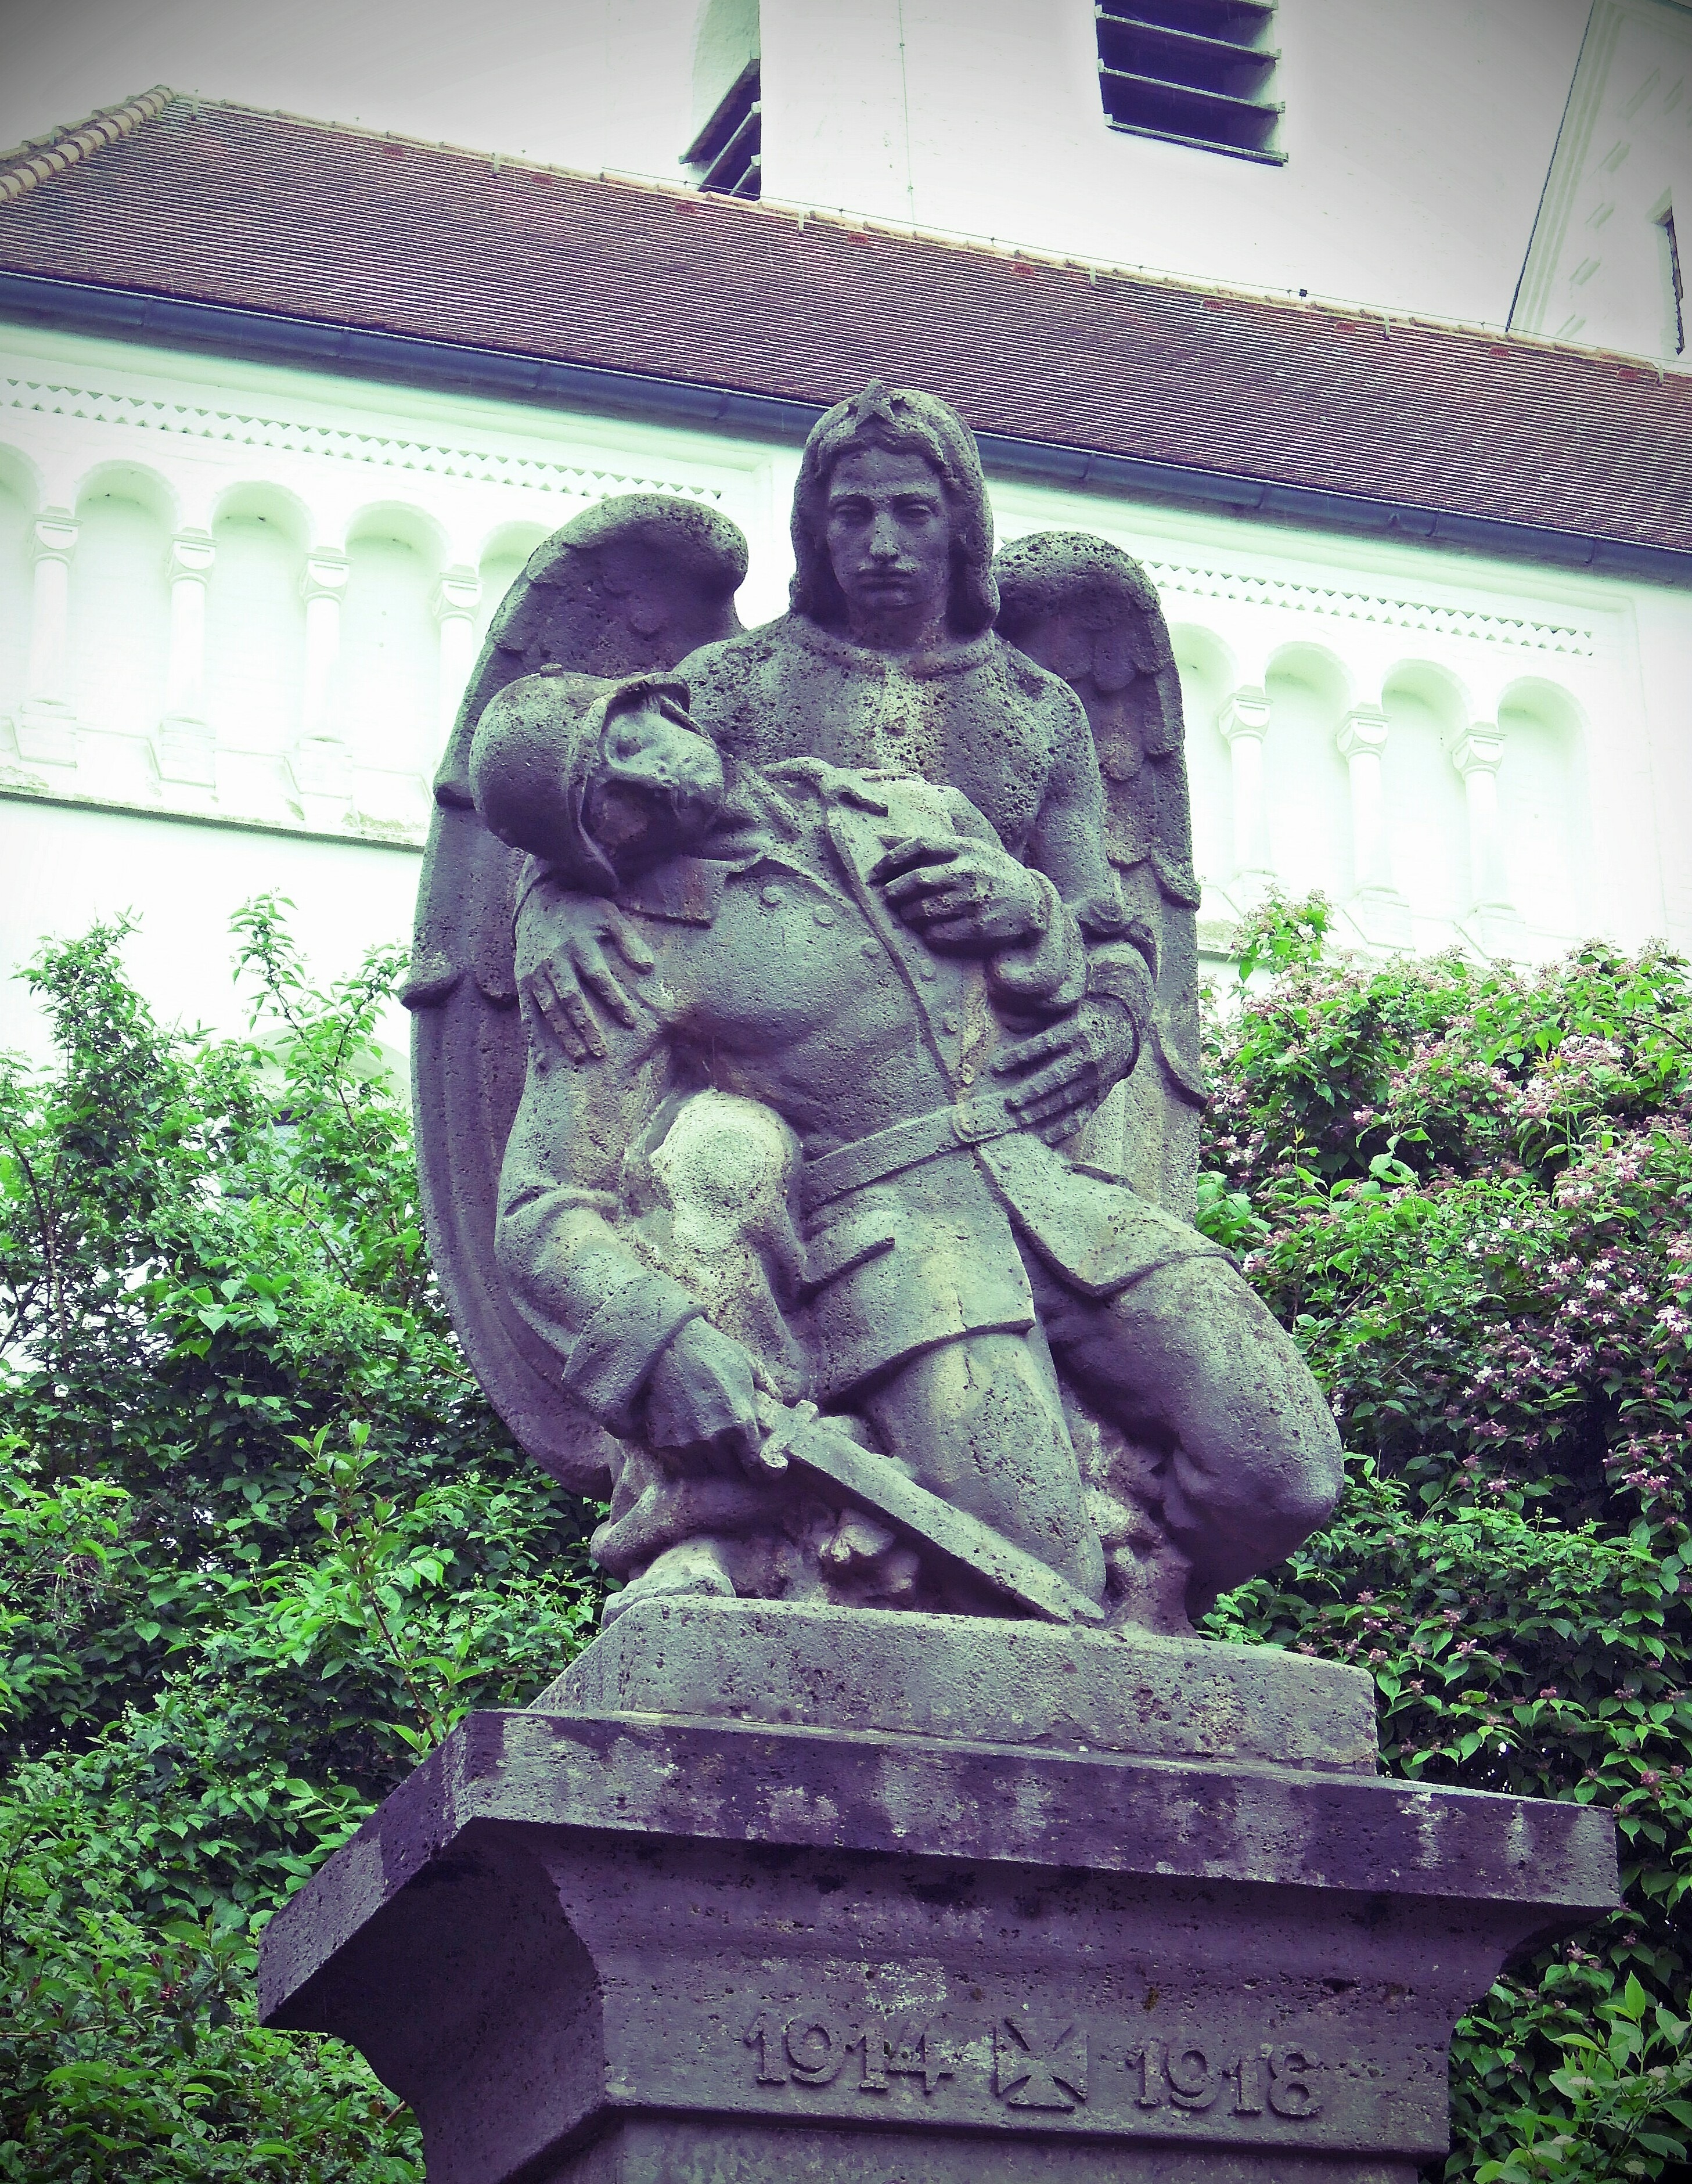
stone, monument, statue, soldier, sculpture, memorial, war, angel, art, commemorate, soldiers, world war, emotion, harmony